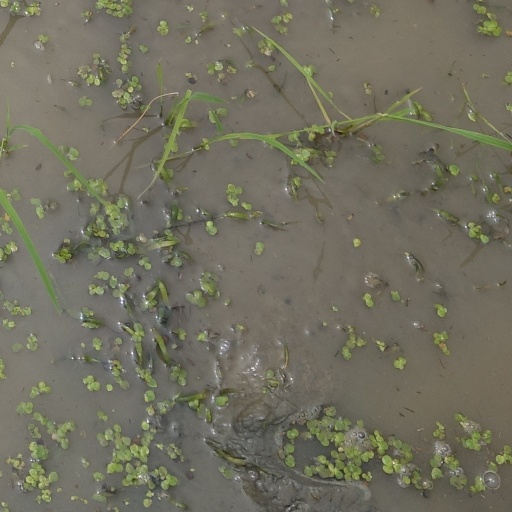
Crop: rice